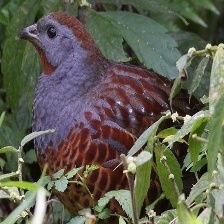
Species: CHINESE BAMBOO PARTRIDGE
Scientific name: BAMBUSICOLA THORACICUS
ImageNet parent category: partridge